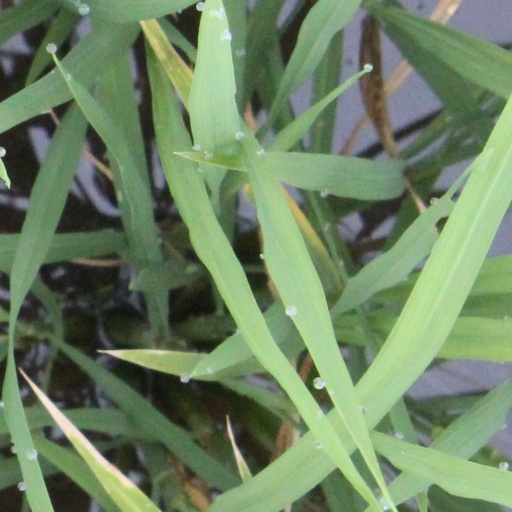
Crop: rice